Women in the military in the Americas

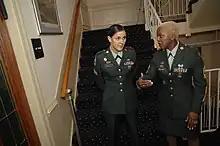
Two female U.S. Army soldiers in September 2008.

During the First World War, over 2,300 women served overseas in the Canadian Army Medical Corps. Canadian women were also organized into possible uniformed home guard units, undertaking military training in paramilitary groups. During the Second World War, 5,000 women of the Royal Canadian Army Medical Corps again served overseas, however they were not permitted to serve on combat warships or in combat teams. The Canadian Army Women's Corps was created during the Second World War, as was the Royal Canadian Air Force (Women's Division). As well, 45,000 women served as support staff in every theatre of the conflict, driving heavy equipment, rigging parachutes, and performing clerical work, telephone operation, laundry duties and cooking. Some 5,000 women performed similar occupations during Canada's part in the Korean War of 1950–1953.